Garfunkel and Oates

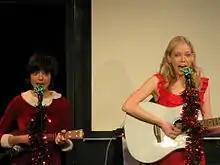
Garfunkel and Oates in 2009

Riki Lindhome and Kate Micucci went to the same music camp in upstate Pennsylvania when both of them were in fifth grade, but were unaware of each other at the time. Both began playing music from a young age, with Lindhome starting the flute at nine years old, and Micucci learning to play piano at four years old. Micucci learned to play ukulele while working at a pineapple plant in Hawaii after graduating from college. Years later, both of them separately moved to Los Angeles, with Lindhome pursuing an acting career and Micucci coming after college with plans to design puppets. They met each other again in the lobby at the Upright Citizens Brigade Theatre in Los Angeles during a Doug Benson show, where the two were both "on bad dates" and recognized each other from commercial auditions. Lindhome and Micucci soon became close friends and started writing comedy songs together.